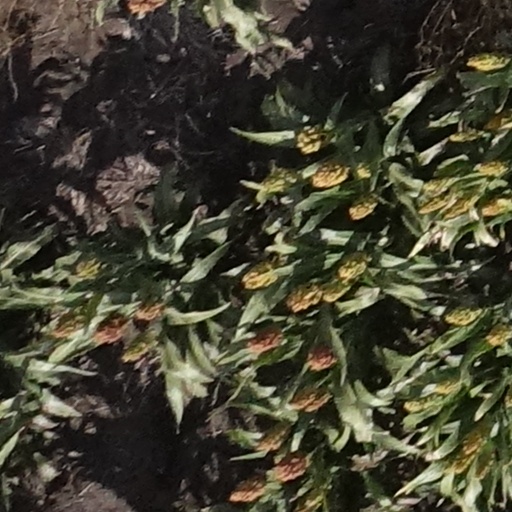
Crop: sorghum